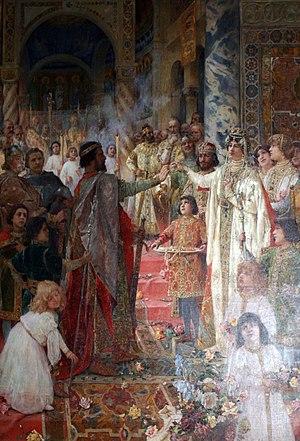
Cette page concerne l'année 1076 du calendrier julien.